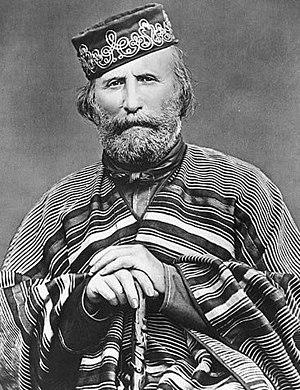
La campagne de l'Agro Romano pour la libération de Rome désigne une campagne militaire de la Troisième guerre d'Indépendance italienne conduite à l'automne 1867 par Giuseppe Garibaldi à la tête des 10 000 volontaires des Brigades garibaldiennes pour la libération de Rome de l'emprise des États pontificaux soutenus par les troupes françaises envoyées par Napoléon III.
Saint-Marin, en forme longue la sérénissime république de Saint-Marin ou république de Saint-Marin, est un micro-État européen enclavé à l'intérieur de l'Italie. Il est le troisième plus petit État d'Europe après le Vatican et Monaco, et le cinquième au monde après ces deux mêmes États, Nauru et Tuvalu. C’est aussi la plus ancienne république au monde existante de manière continue jusqu'à aujourd'hui, avec un système constitutionnel qui remonte au XVIᵉ siècle.
Gaston Crémieux, né Louis, Gaston, Isaac Crémieux, le 22 juin 1836 à Nîmes et mort le 30 novembre 1871 à Marseille, est un avocat, journaliste et écrivain français. Il est fusillé en raison de sa participation à la Commune de Marseille lors de la répression versaillaise.
Misraïm est un personnage de la Genèse dans la Bible. Fils de Cham, il est donc petit-fils de Noé. Pour les juifs antiques, le pays de Misraïm était l'Égypte.
Les rites maçonniques égyptiens forment une famille de rites maçonniques nés au début du XIXᵉ siècle, dans le sillage de la Campagne d'Égypte. Les rites de Memphis Misraïm illustrent la présence, dans la franc-maçonnerie, de l'ancestral thème des mystères de l'Égypte antique et de ses temples, qui a entre autres donné naissance à d'importants édifices de hauts grades. Quatre rites écrivent l'histoire de la maçonnerie égyptienne : le Rite de Misraïm, le Rite de Memphis, le Rite de Memphis et Misraïm issu de leur fusion à l'époque de Giuseppe Garibaldi et le Rite de Memphis-Misraïm, tel que rénové par Robert Ambelain. Si la pratique de ces rites véhicule un hermétisme certain, les « maçons d'Égypte » ont été au XIXᵉ siècle, d'ardents révolutionnaires et d'impétueux républicains - à l'instar de Garibaldi, qui occupa les plus hautes fonctions du rite en Italie.
Le kapa ou cappa est un couvre-chef traditionnel de plusieurs régions méditerranéennes, notamment d'Italie et des Balkans, principalement porté par les hommes.
Le Tivoli-Vauxhall, était une salle de spectacle située à Paris, rue de la Douane. Durant la seconde moitié du XIXᵉ siècle, et durant la Commune de Paris en particulier, elle a hébergé de nombreuses réunions politiques.
L'Italie possède une histoire qui est intimement liée à l'Europe et au bassin méditerranéen.
Le boulevard Garibaldi est un boulevard du 15ᵉ arrondissement de Paris.
Le corps des volontaires italiens a été une grande unité militaire pluri-armes de l'armée royale d'Italie composée presque uniquement de volontaires et placée sous le commandement de Giuseppe Garibaldi qui œuvra au cours de la troisième guerre d’indépendance en 1866 sur le front du Trentin contre l'Empire d'Autriche.
Le Risorgimento, ou unification italienne, est la période de l’histoire de l'Italie dans la seconde moitié du XIXᵉ siècle au terme de laquelle les rois de la maison de Savoie unifient la péninsule italienne par l'annexion de la Lombardie, de Venise, du royaume des Deux-Siciles, du duché de Modène et Reggio, du grand-duché de Toscane, du duché de Parme et des États pontificaux au royaume de Sardaigne.